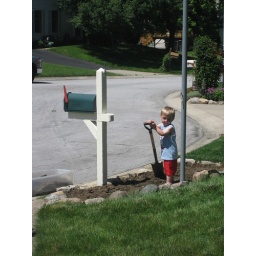
Luke helped Ben plant some new flowers by the mailbox